Blasphemy law

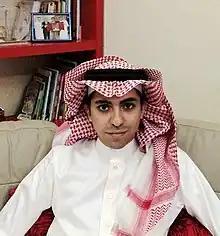
Saudi Arabian activist Raif Badawi was arrested for blasphemy.

More people are on death row or serving life sentences for blasphemy in Pakistan than in any other country in the world.